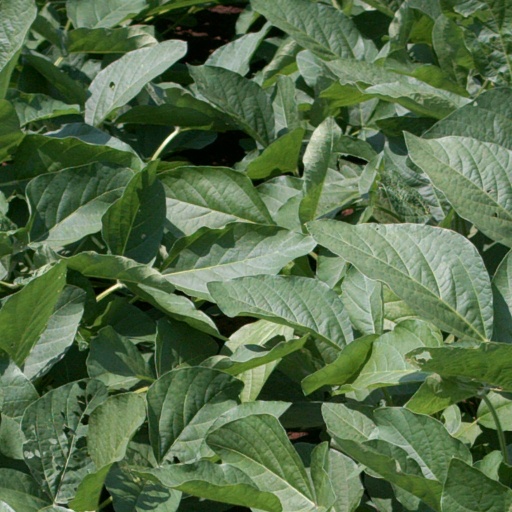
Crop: soybean